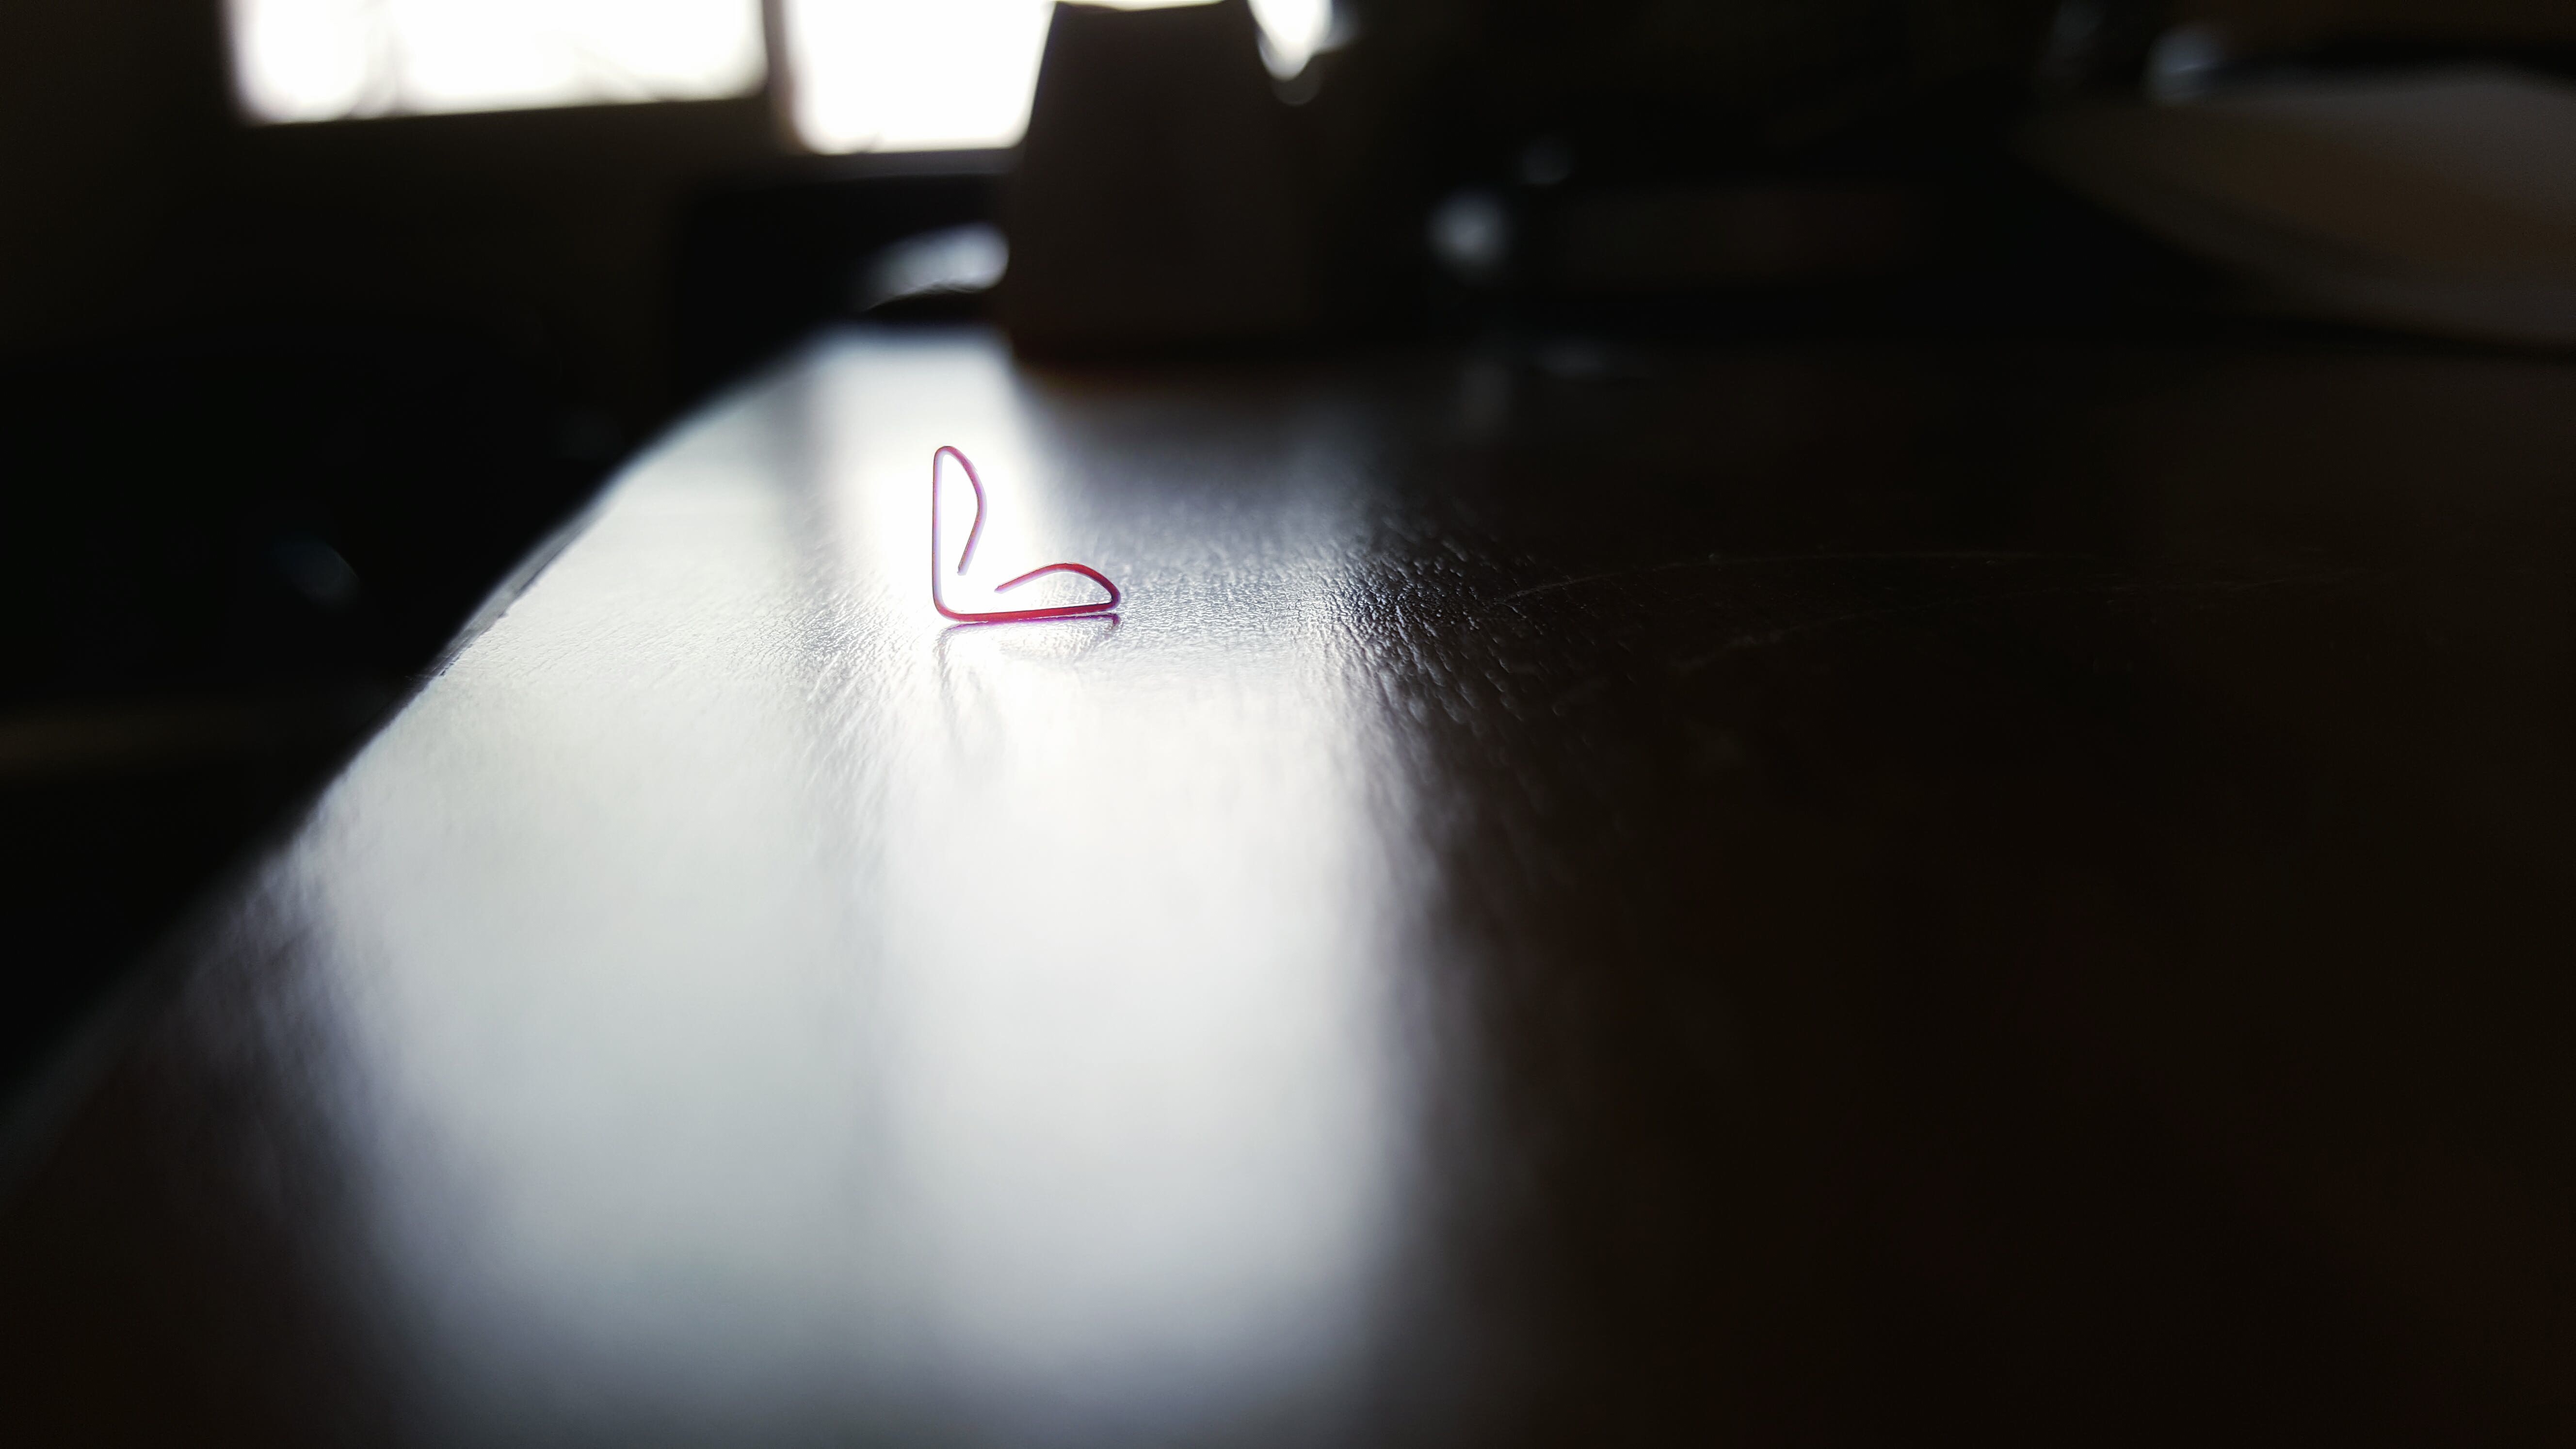
hand, light, technology, white, photography, darkness, black, lighting, close up, shape, electronic device